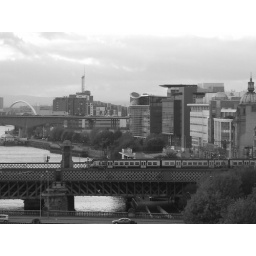
Clyde street and Broomielaw road along the river Clyde in Glasgow city centre.